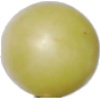
Label: Grape White 2